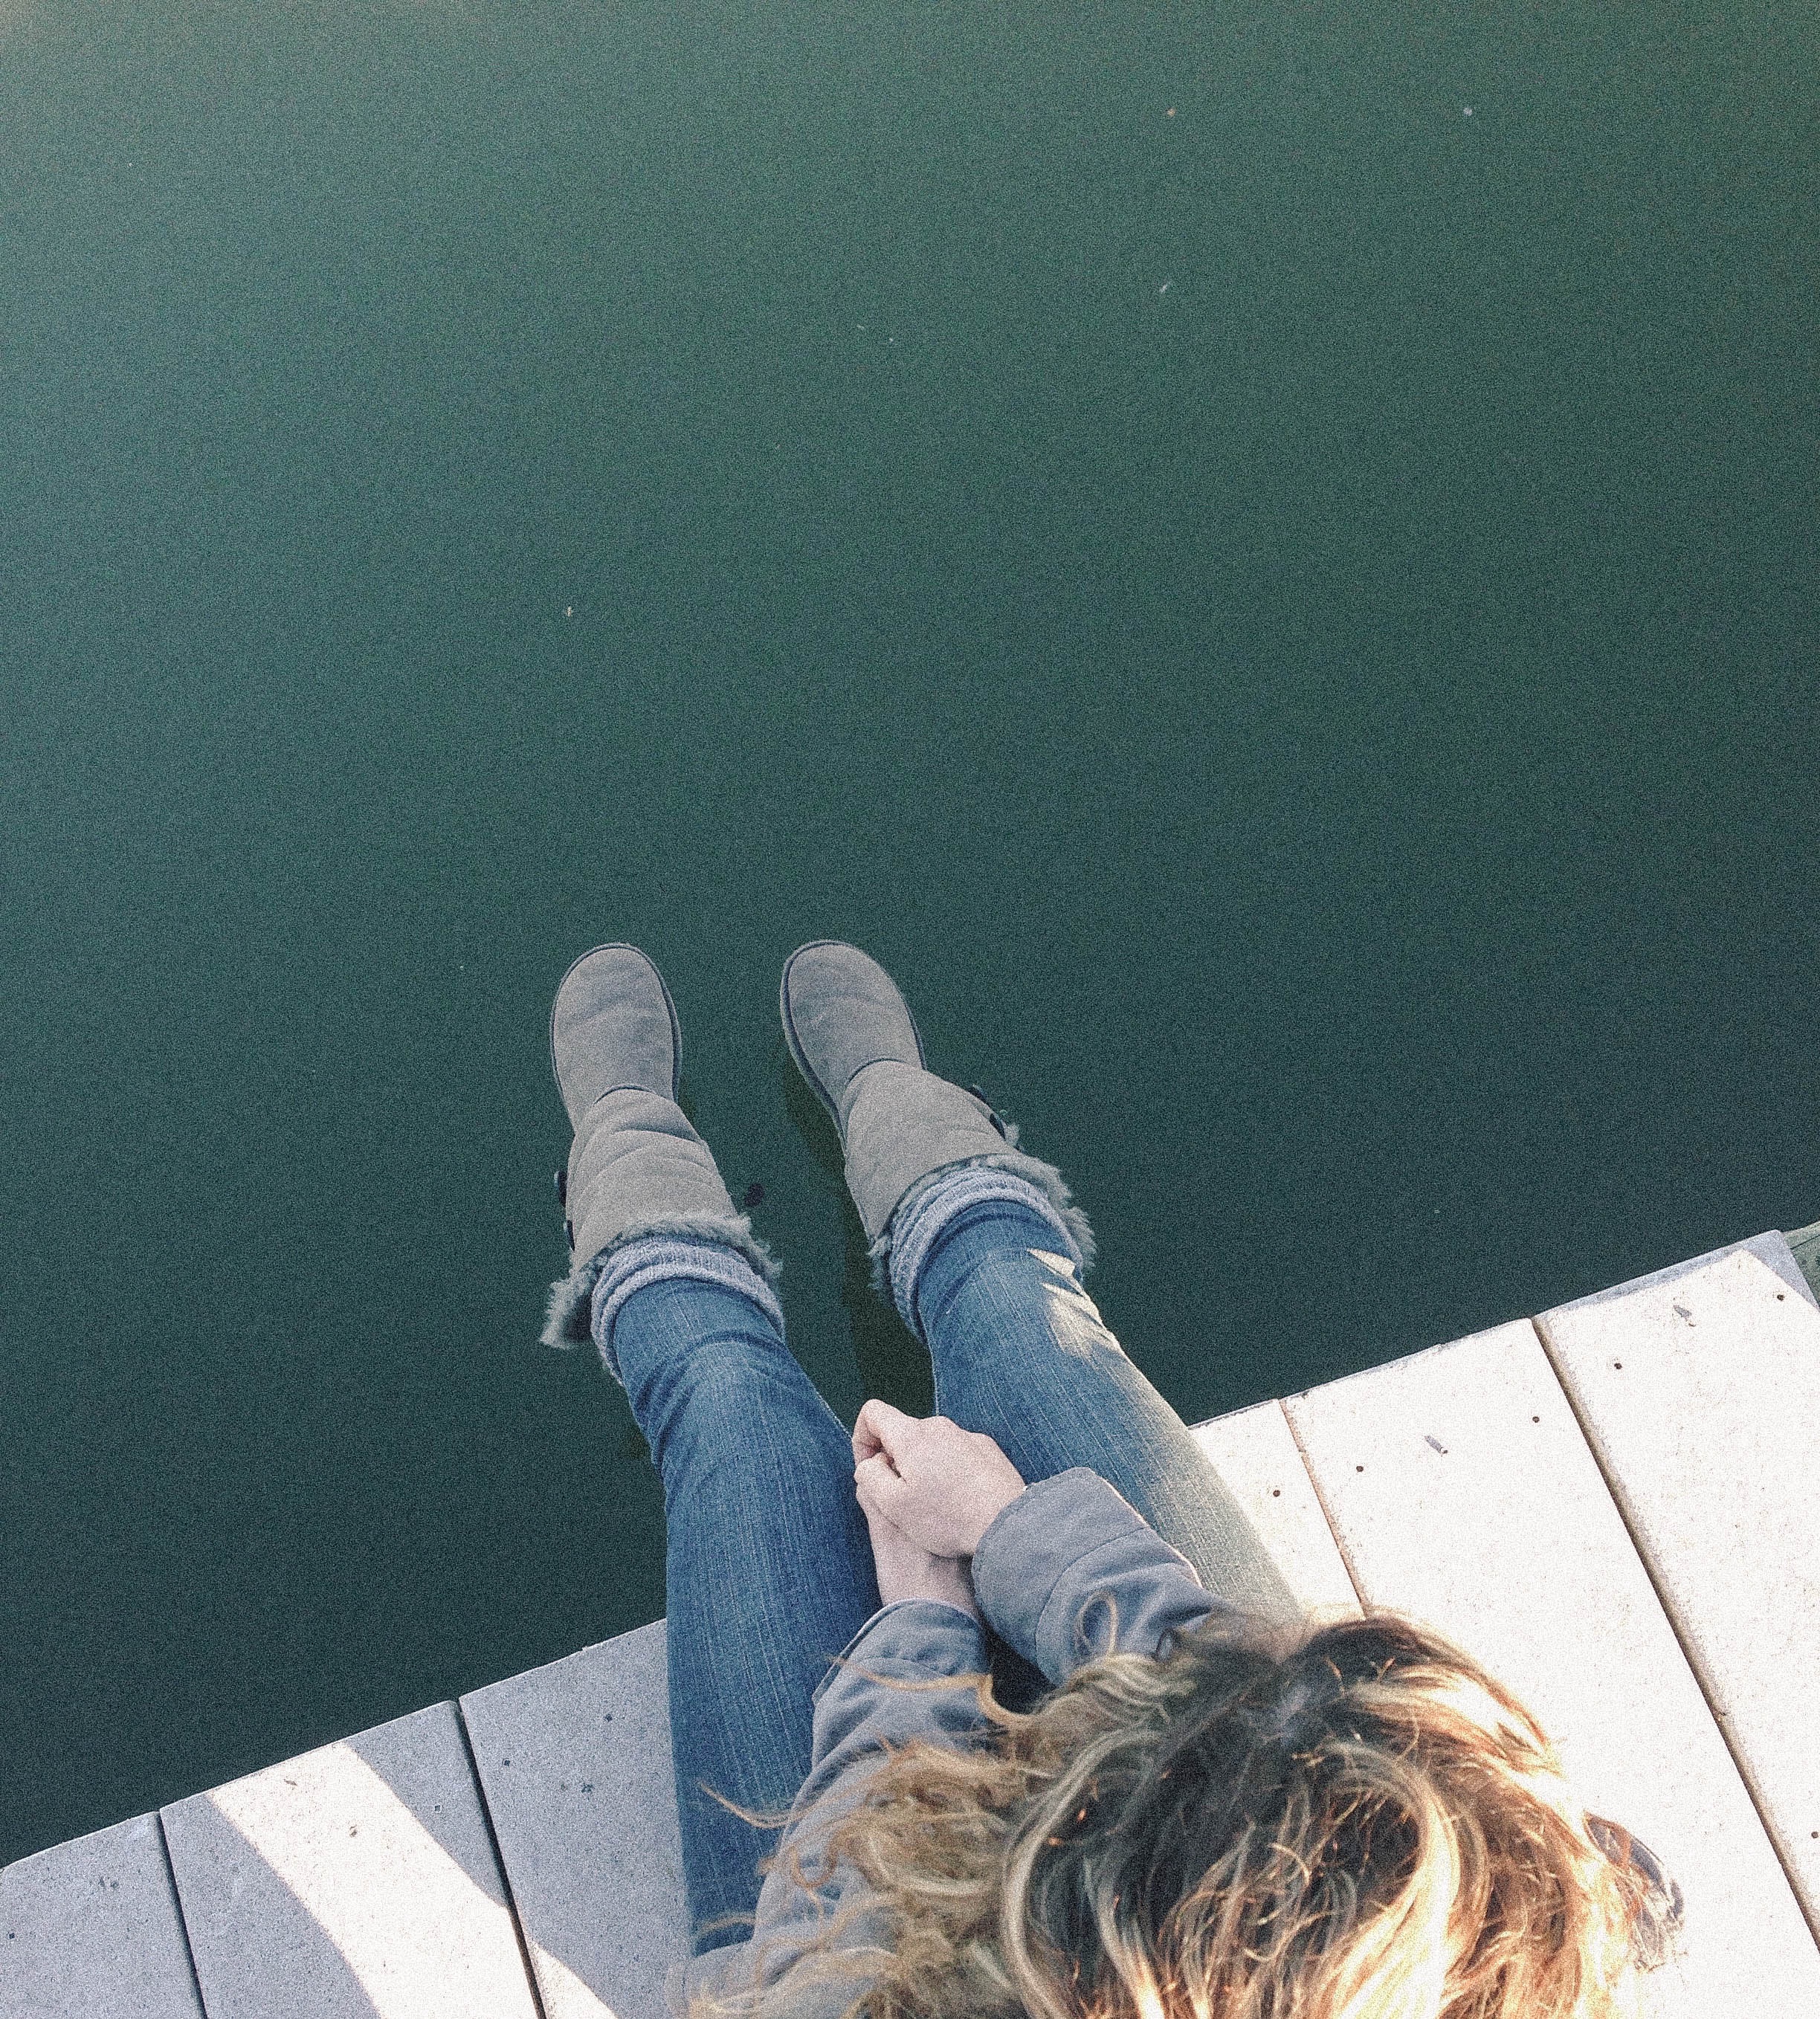
hand, color, sitting, blue, photograph, shape, human positions